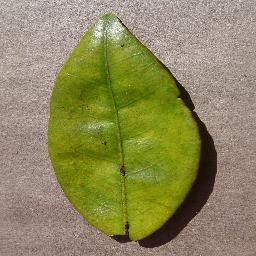
Label: Orange___Haunglongbing_(Citrus_greening)